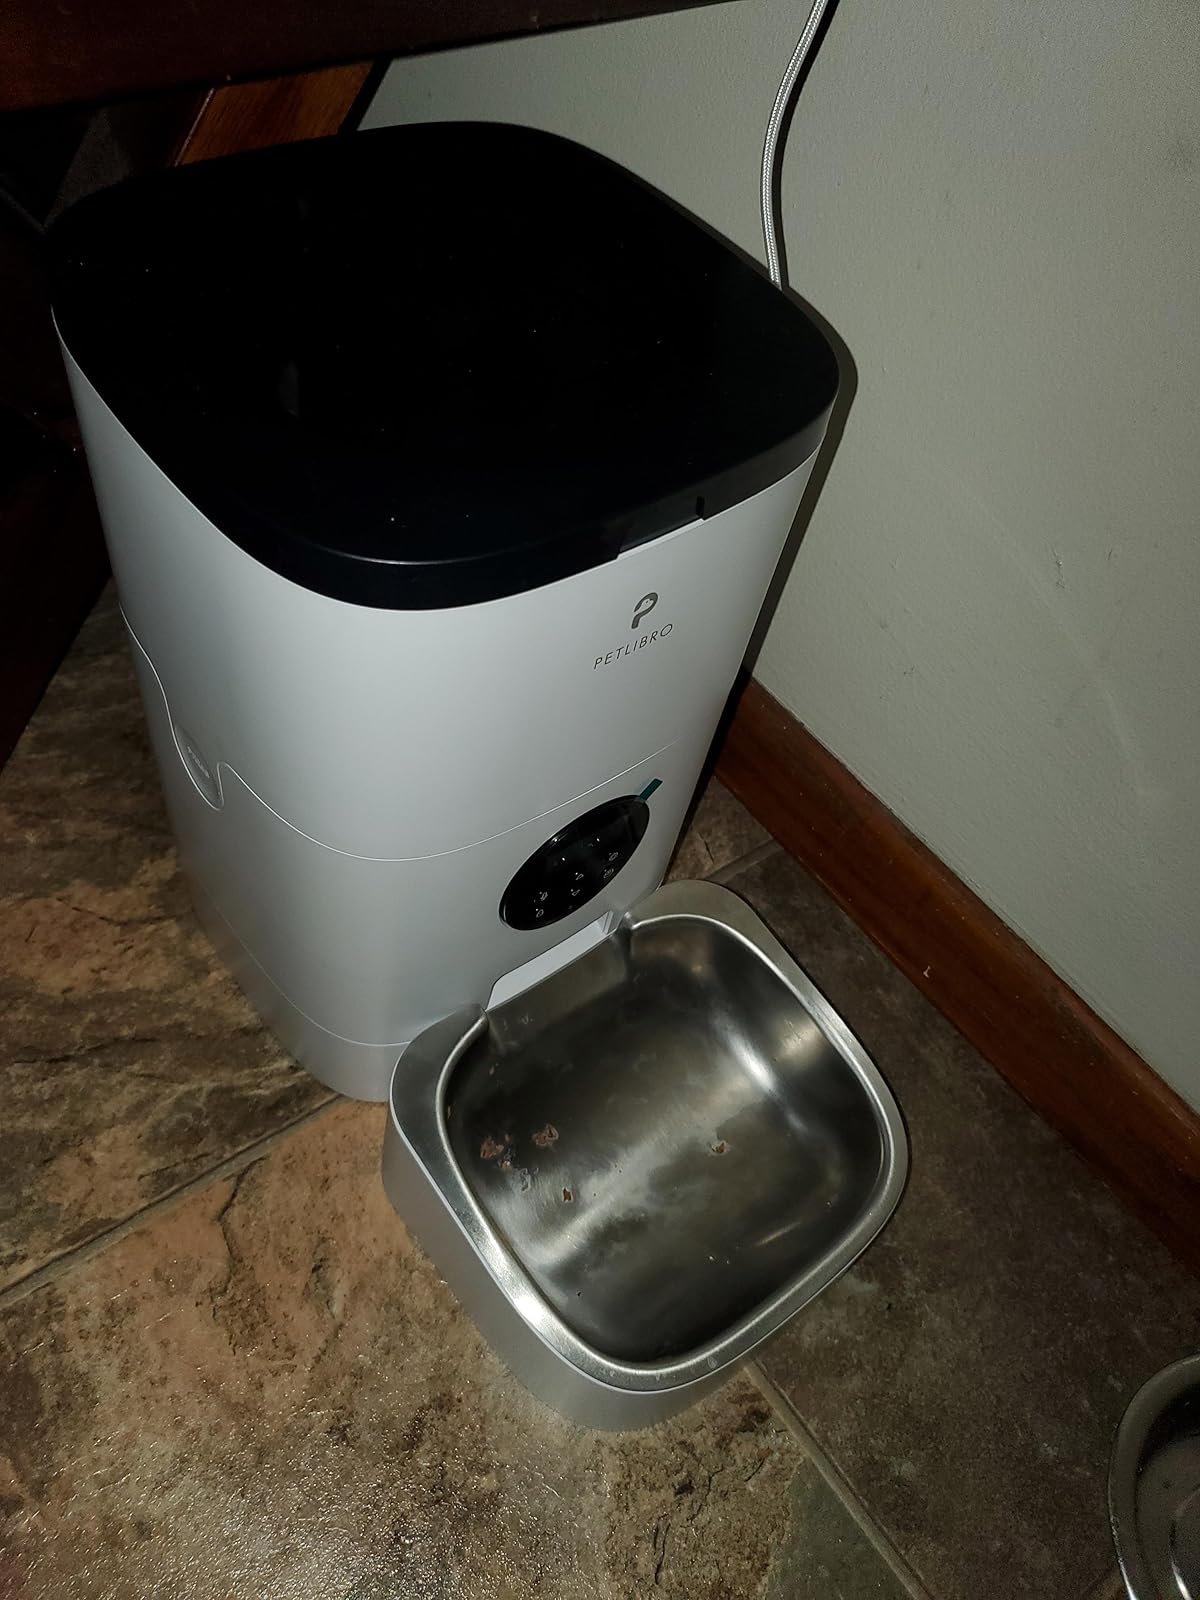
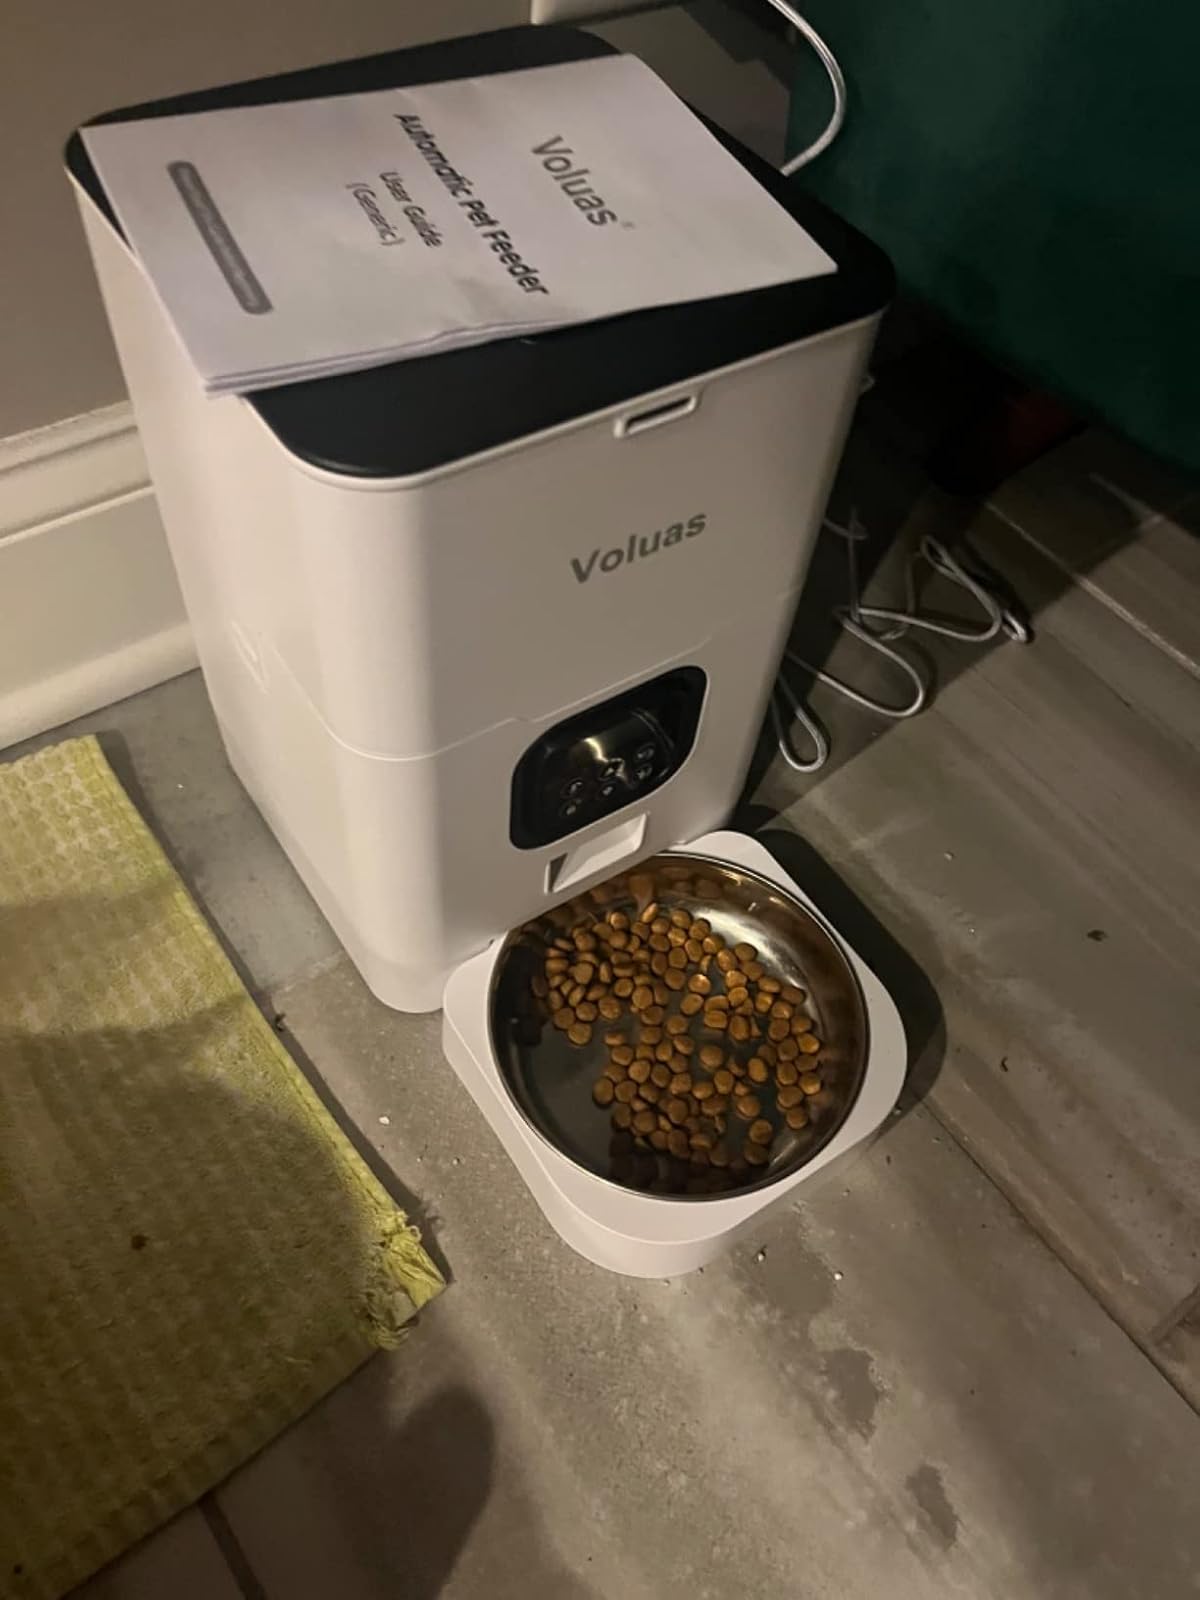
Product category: items_feeder
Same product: no